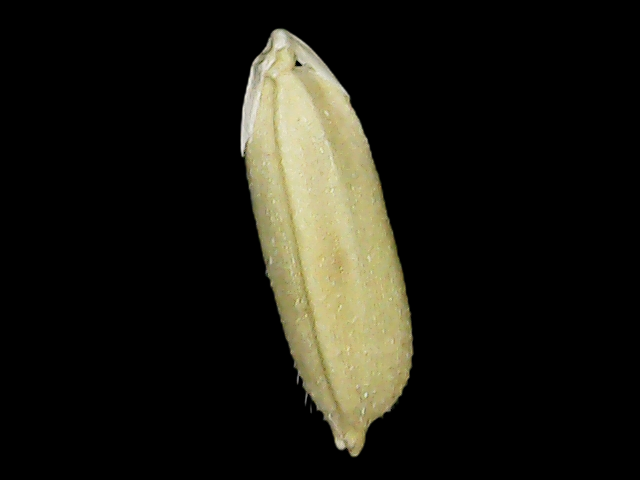
Rice variety: Bd30